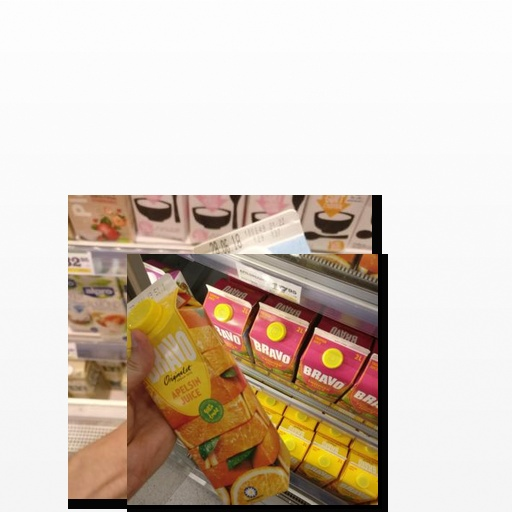
Food items: orange_juice, oat_milk